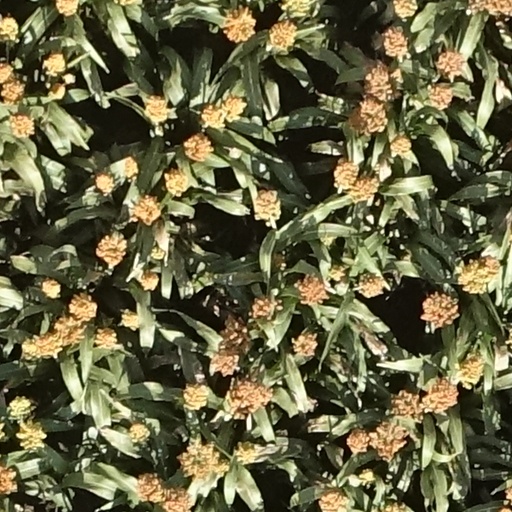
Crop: sorghum